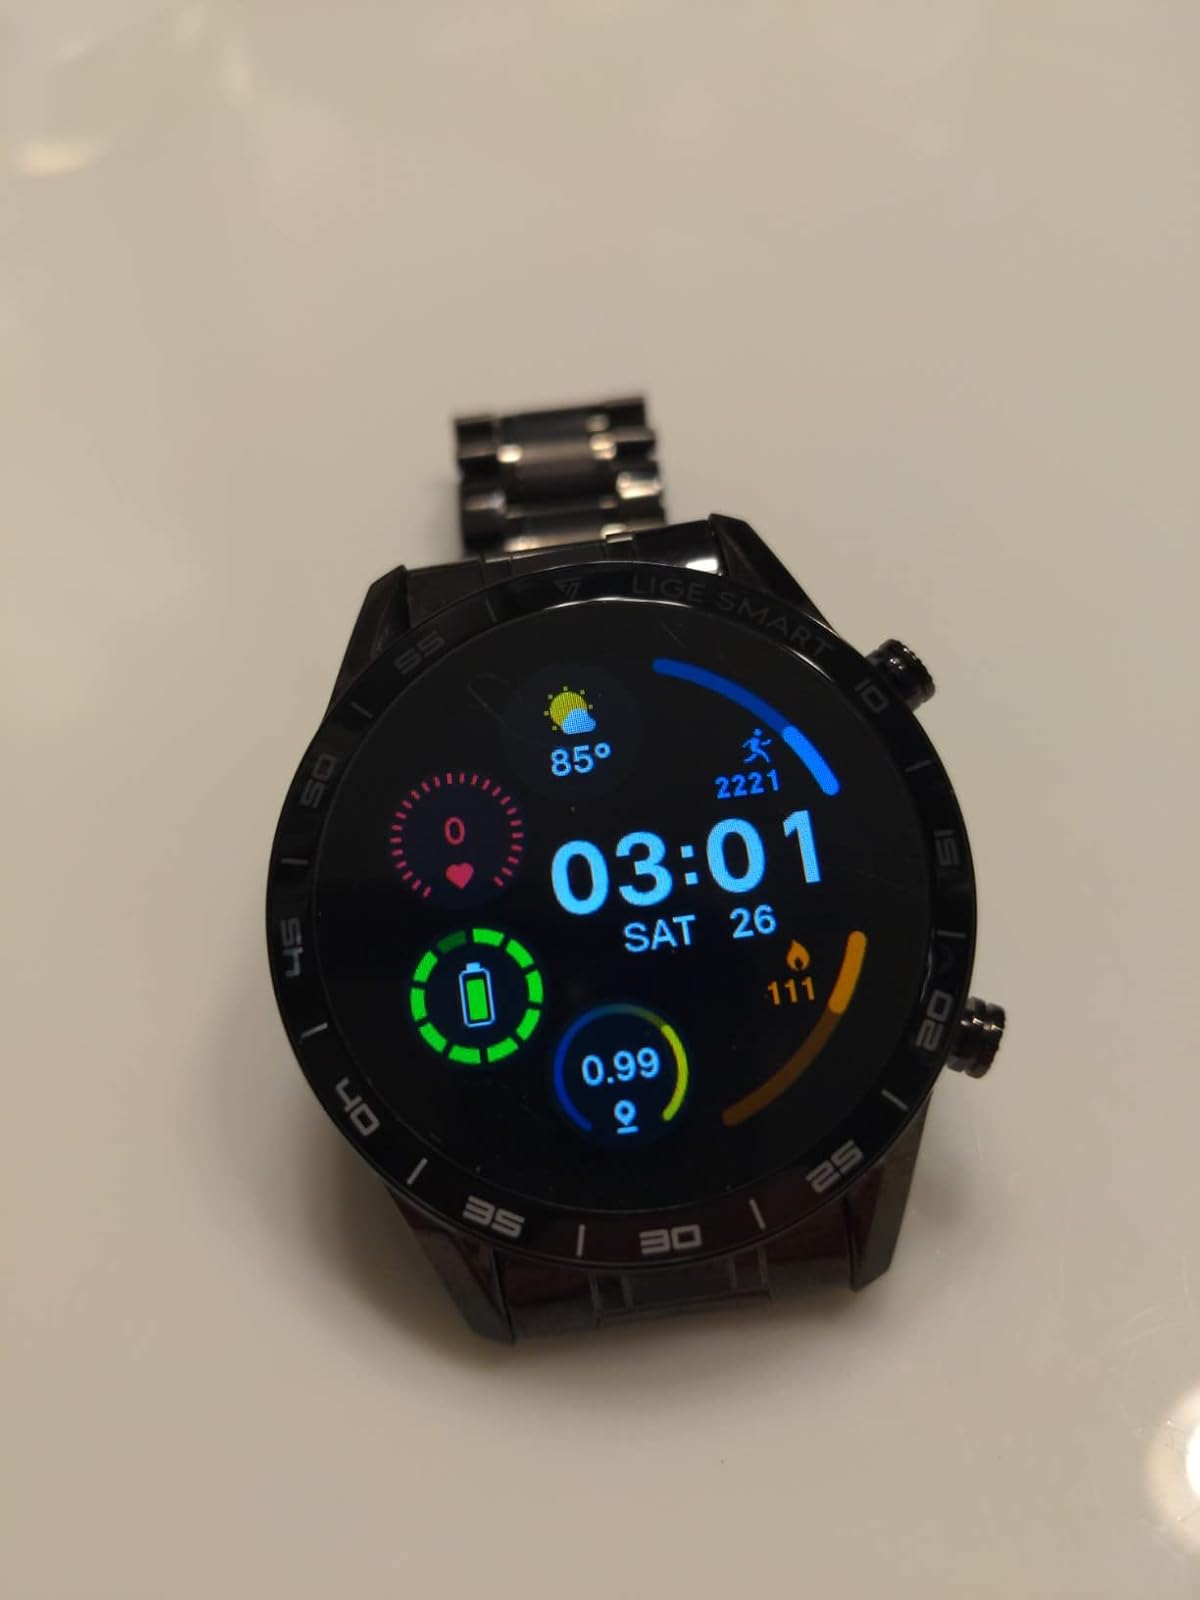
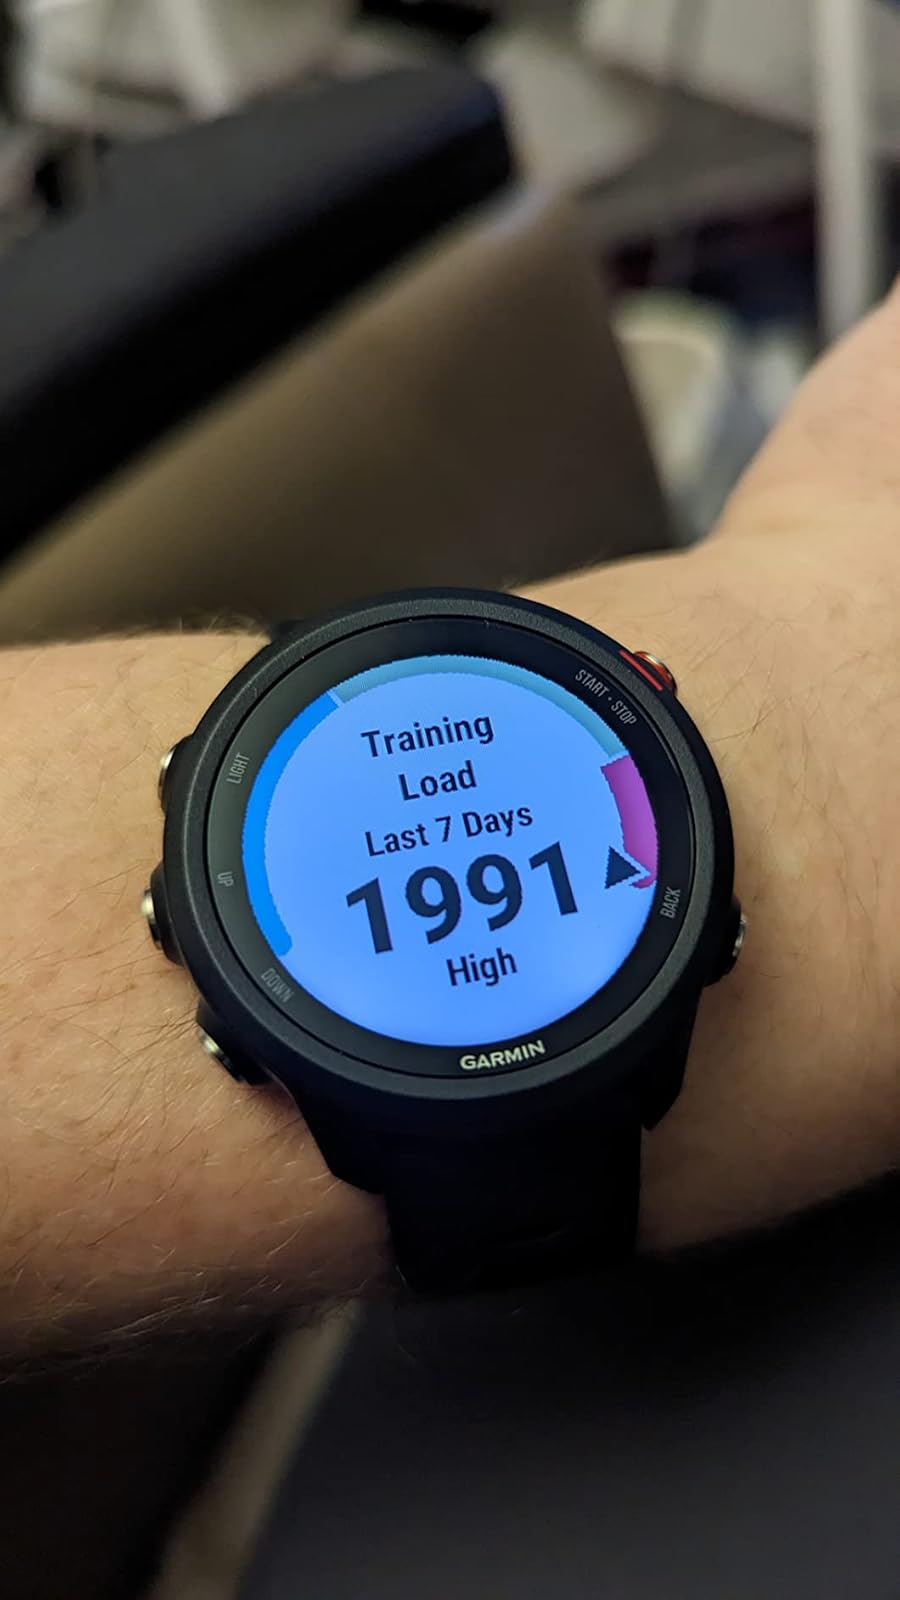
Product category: smartwatch
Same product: no